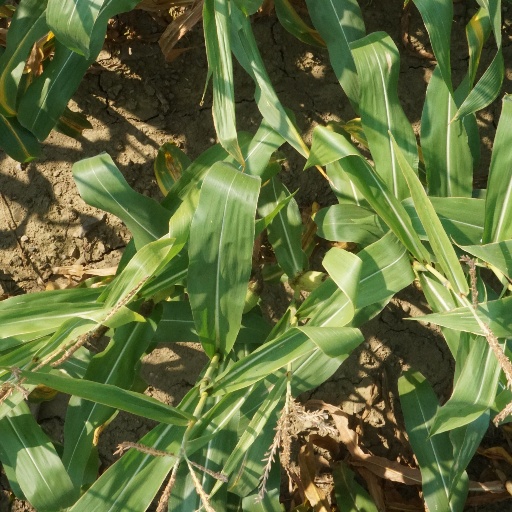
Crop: maize; corn